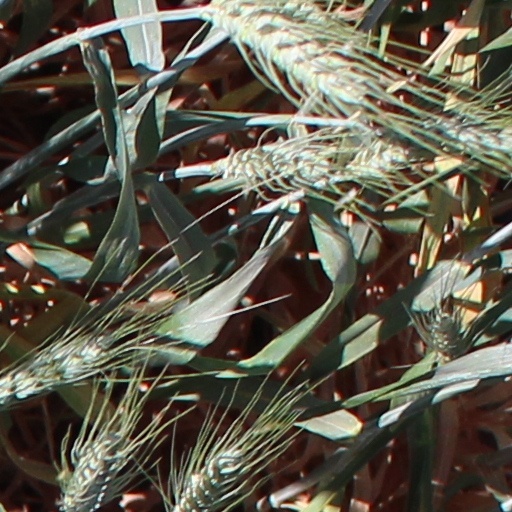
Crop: wheat